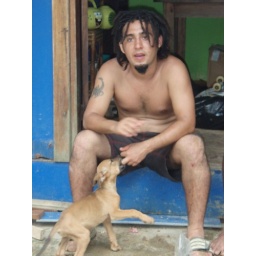
He's wearing Jeff's shoes because my dog stole his and hid them in the river! Haha!